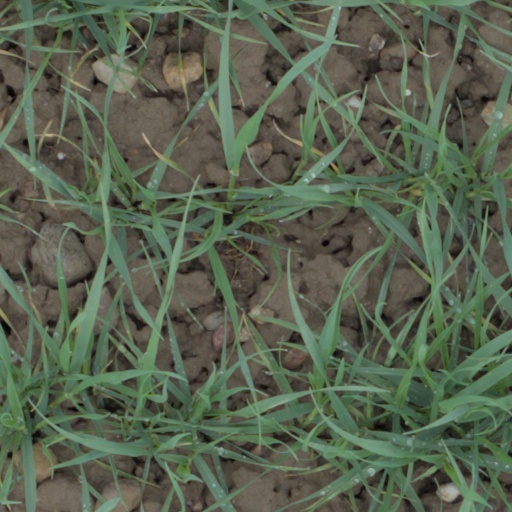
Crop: wheat